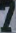
Number: 7